Human trafficking

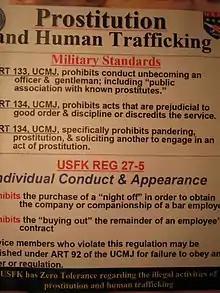

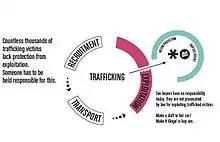

The International Labour Organization claims that forced labour in the sex industry affects 4.5 million people worldwide. Most victims find themselves in coercive or abusive situations from which escape is both difficult and dangerous.